Votive crown

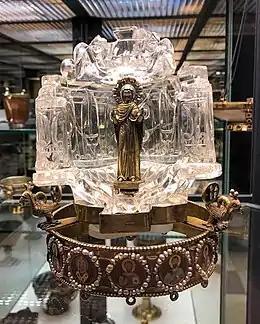
Byzantine votive crown, given by Leo VI (r. 886-912), now in the Treasury of San Marco, Venice

The largest number of surviving examples of the Christian early medieval suspended type come from 7th-century Visigothic Hispania, especially the Treasure of Guarrazar, from near Toledo, which includes no fewer than twenty-six examples in gold, probably hidden as the Muslim expansion drew near. These were excavated in 1859, and are now divided between the National Archaeological Museum of Spain in Madrid and the Musée de Cluny in Paris. However, the type was originally Roman or Byzantine, and adopted widely across Europe; nearly all these have been lost, as the objects were naturally extremely vulnerable to theft or looting. These could not be worn, as they were too small and also very often had pendilia, or dangling ornaments on chains hanging from the main crown, often with jewels and perhaps formed into letters which spelled a word or phrase. In the example above, the letters on the pendilia spell "RECCESVINTHVS REX OFFERET", or "King Recceswinth offered this". These royal donations signified the submission of the monarchy to God. Such objects were probably influenced by the thirty suspended gold crowns placed round the main altar of Hagia Sophia by Justinian, now lost, although the Christian practice is at least as old as the 4th century.